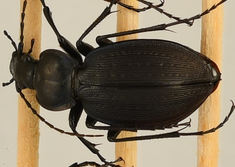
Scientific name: Carabus goryi
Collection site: Harvard Forest Site (HARV), plot HARV_010